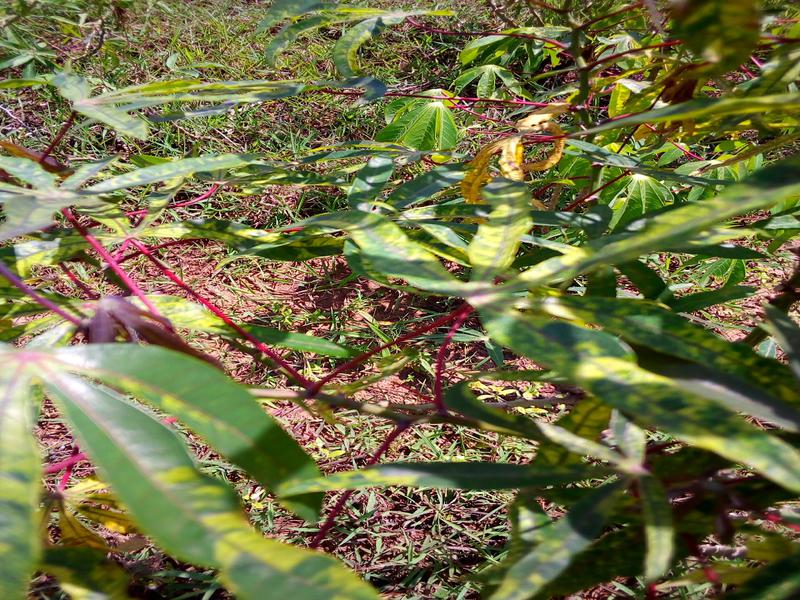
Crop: cassava
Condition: mosaic_disease